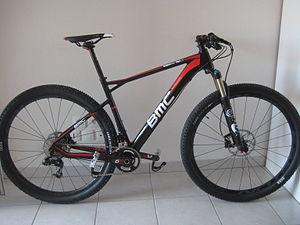
2013 cross-country hardtail mountain bike Team Elite 01 29 by Swiss constructor BMC
BMC est une marque de vélos suisse détenue par l´entreprise BMC Trading AG qui a équipé en particulier les équipes Phonak, puis BMC Racing.
Le BMC Team Elite 29 est un vélo de type VTT semi-rigide destiné à la pratique du cross-country, conçu et fabriqué par le constructeur suisse BMC. C'est le premier semi-rigide 29 pouces de la marque. Le vélo a été présenté pour la première fois à la presse lors de la Sea Otter Classic en avril 2012. Il est commercialisé depuis juin 2012.